Khakhuli triptych

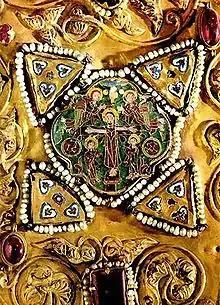
"Crucifixion" from the Khakhuli triptych

The Khakhuli triptych derives its name from the medieval Georgian Khakhuli monastery (now Haho, Turkey), where it was originally kept. Early in the 12th century, the Georgian king David the Builder donated several precious stones to the icon while his successor Demetrius I had the icon, already revered as miraculous, transferred to the Gelati monastery near Kutaisi, western Georgia, where it was further refurbished and set in a gold frame with gilded silver wings under Queen Tamar. According to the medieval Georgian chronicles, Tamar particularly honored the icon and donated to it a Caliph’s standard seized in the battle of Shamkor in 1195.